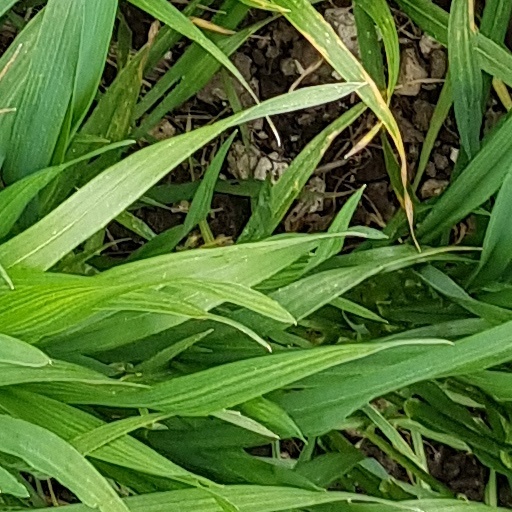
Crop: wheat